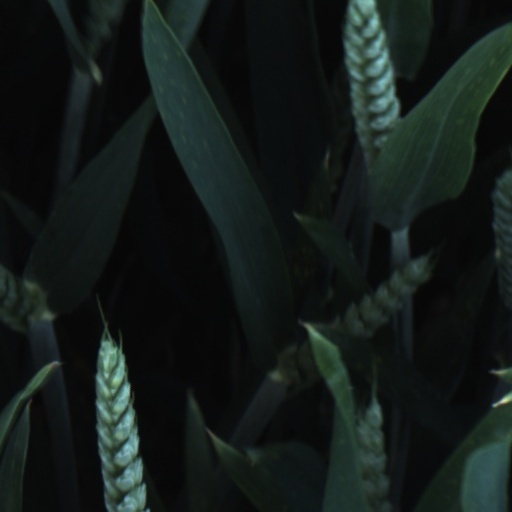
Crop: wheat